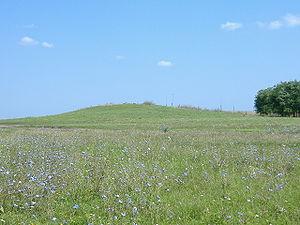
Le parc national de Hortobágy est le plus grand des parcs nationaux de Hongrie. Il a été créé le 1ᵉʳ janvier 1973 sur un domaine de 52 000 hectares, pour être ensuite progressivement agrandi : en 2020, il s'étend sur 80 000 hectares. Le parc est une réserve de biosphère de l'Unesco depuis 1979 et il a été inscrit en 1999 sur la liste du patrimoine mondial sous le nom « Parc national de Hortobágy - la Puszta ».
Hajdú-Bihar est un comitat de l'Est de la Hongrie entre la Tisza et la frontière roumaine, dont le siège est Debrecen. Il fait partie de la région de la Grande Plaine septentrionale.